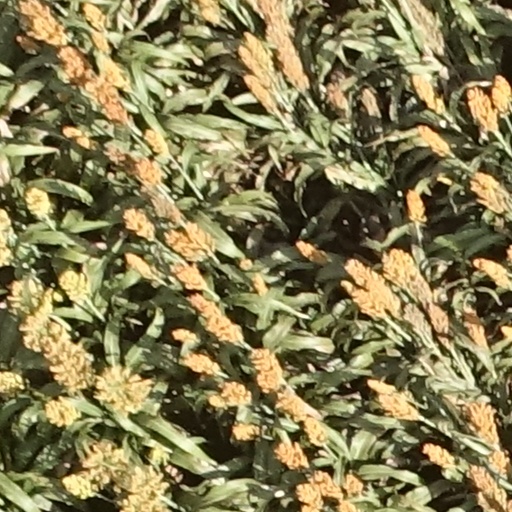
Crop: sorghum